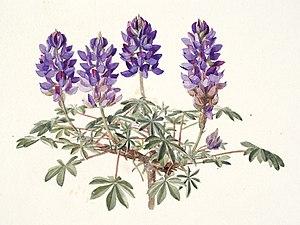
Lupinus, les lupins, est un genre de plantes dicotylédones de la famille des Fabaceae, sous-famille des Faboideae, originaire des régions tempérées de l'Ancien Monde et du Nouveau Monde, qui regroupe plus de 600 espèces acceptées. Ce sont des plantes herbacées annuelles ou vivaces, ou plus rarement des arbrisseaux lignifiés. Elles se caractérisent notamment par la richesse en protéines de leurs graines, mais beaucoup de ces espèces sont toxiques, du fait de la présence d'alcaloïdes, notamment dans les graines.